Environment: real
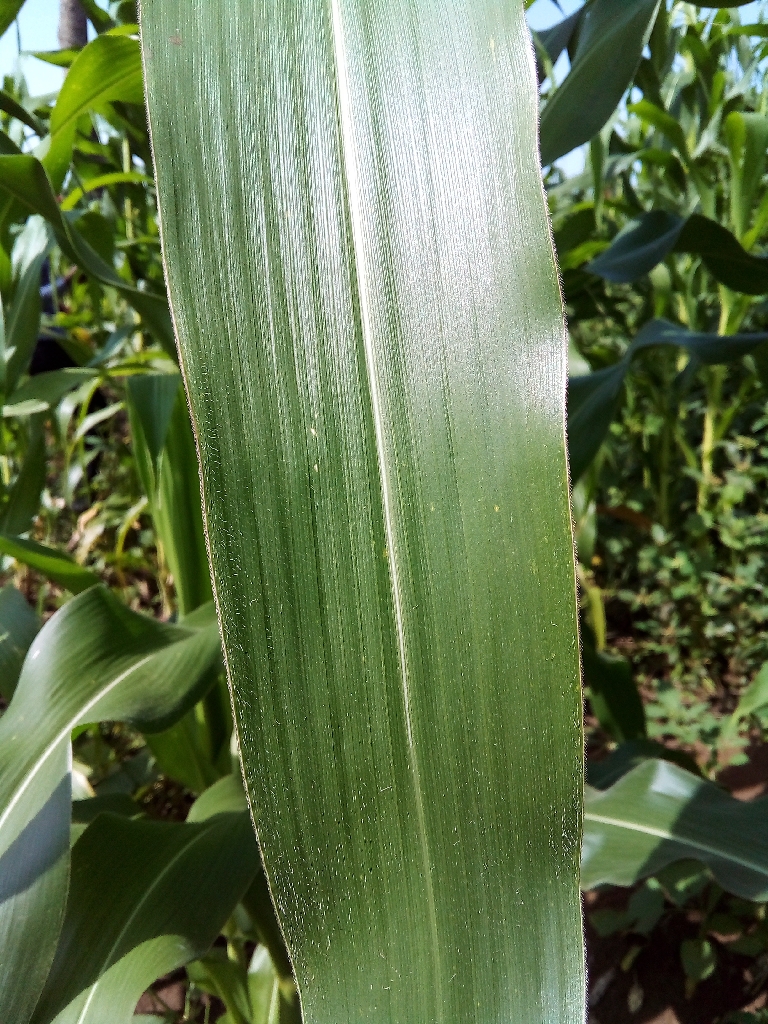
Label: healthy